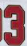
Number: 3